Barnes & Noble

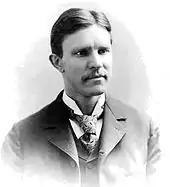
Clifford Noble in 1893

Barnes & Noble began in 1886 as a bookstore called Arthur Hinds & Company, located at 4 Cooper Institute in the Cooper Union Building in New York City. In the fall of 1886, Gilbert Clifford Noble from Westfield, Massachusetts, who had graduated from Harvard College earlier that year, was hired to work there as a clerk.